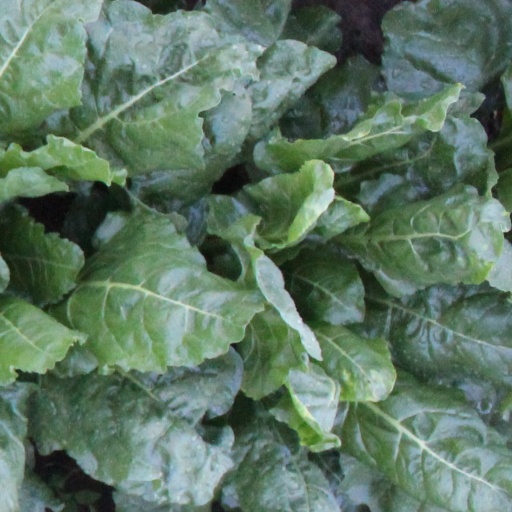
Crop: sugar beet